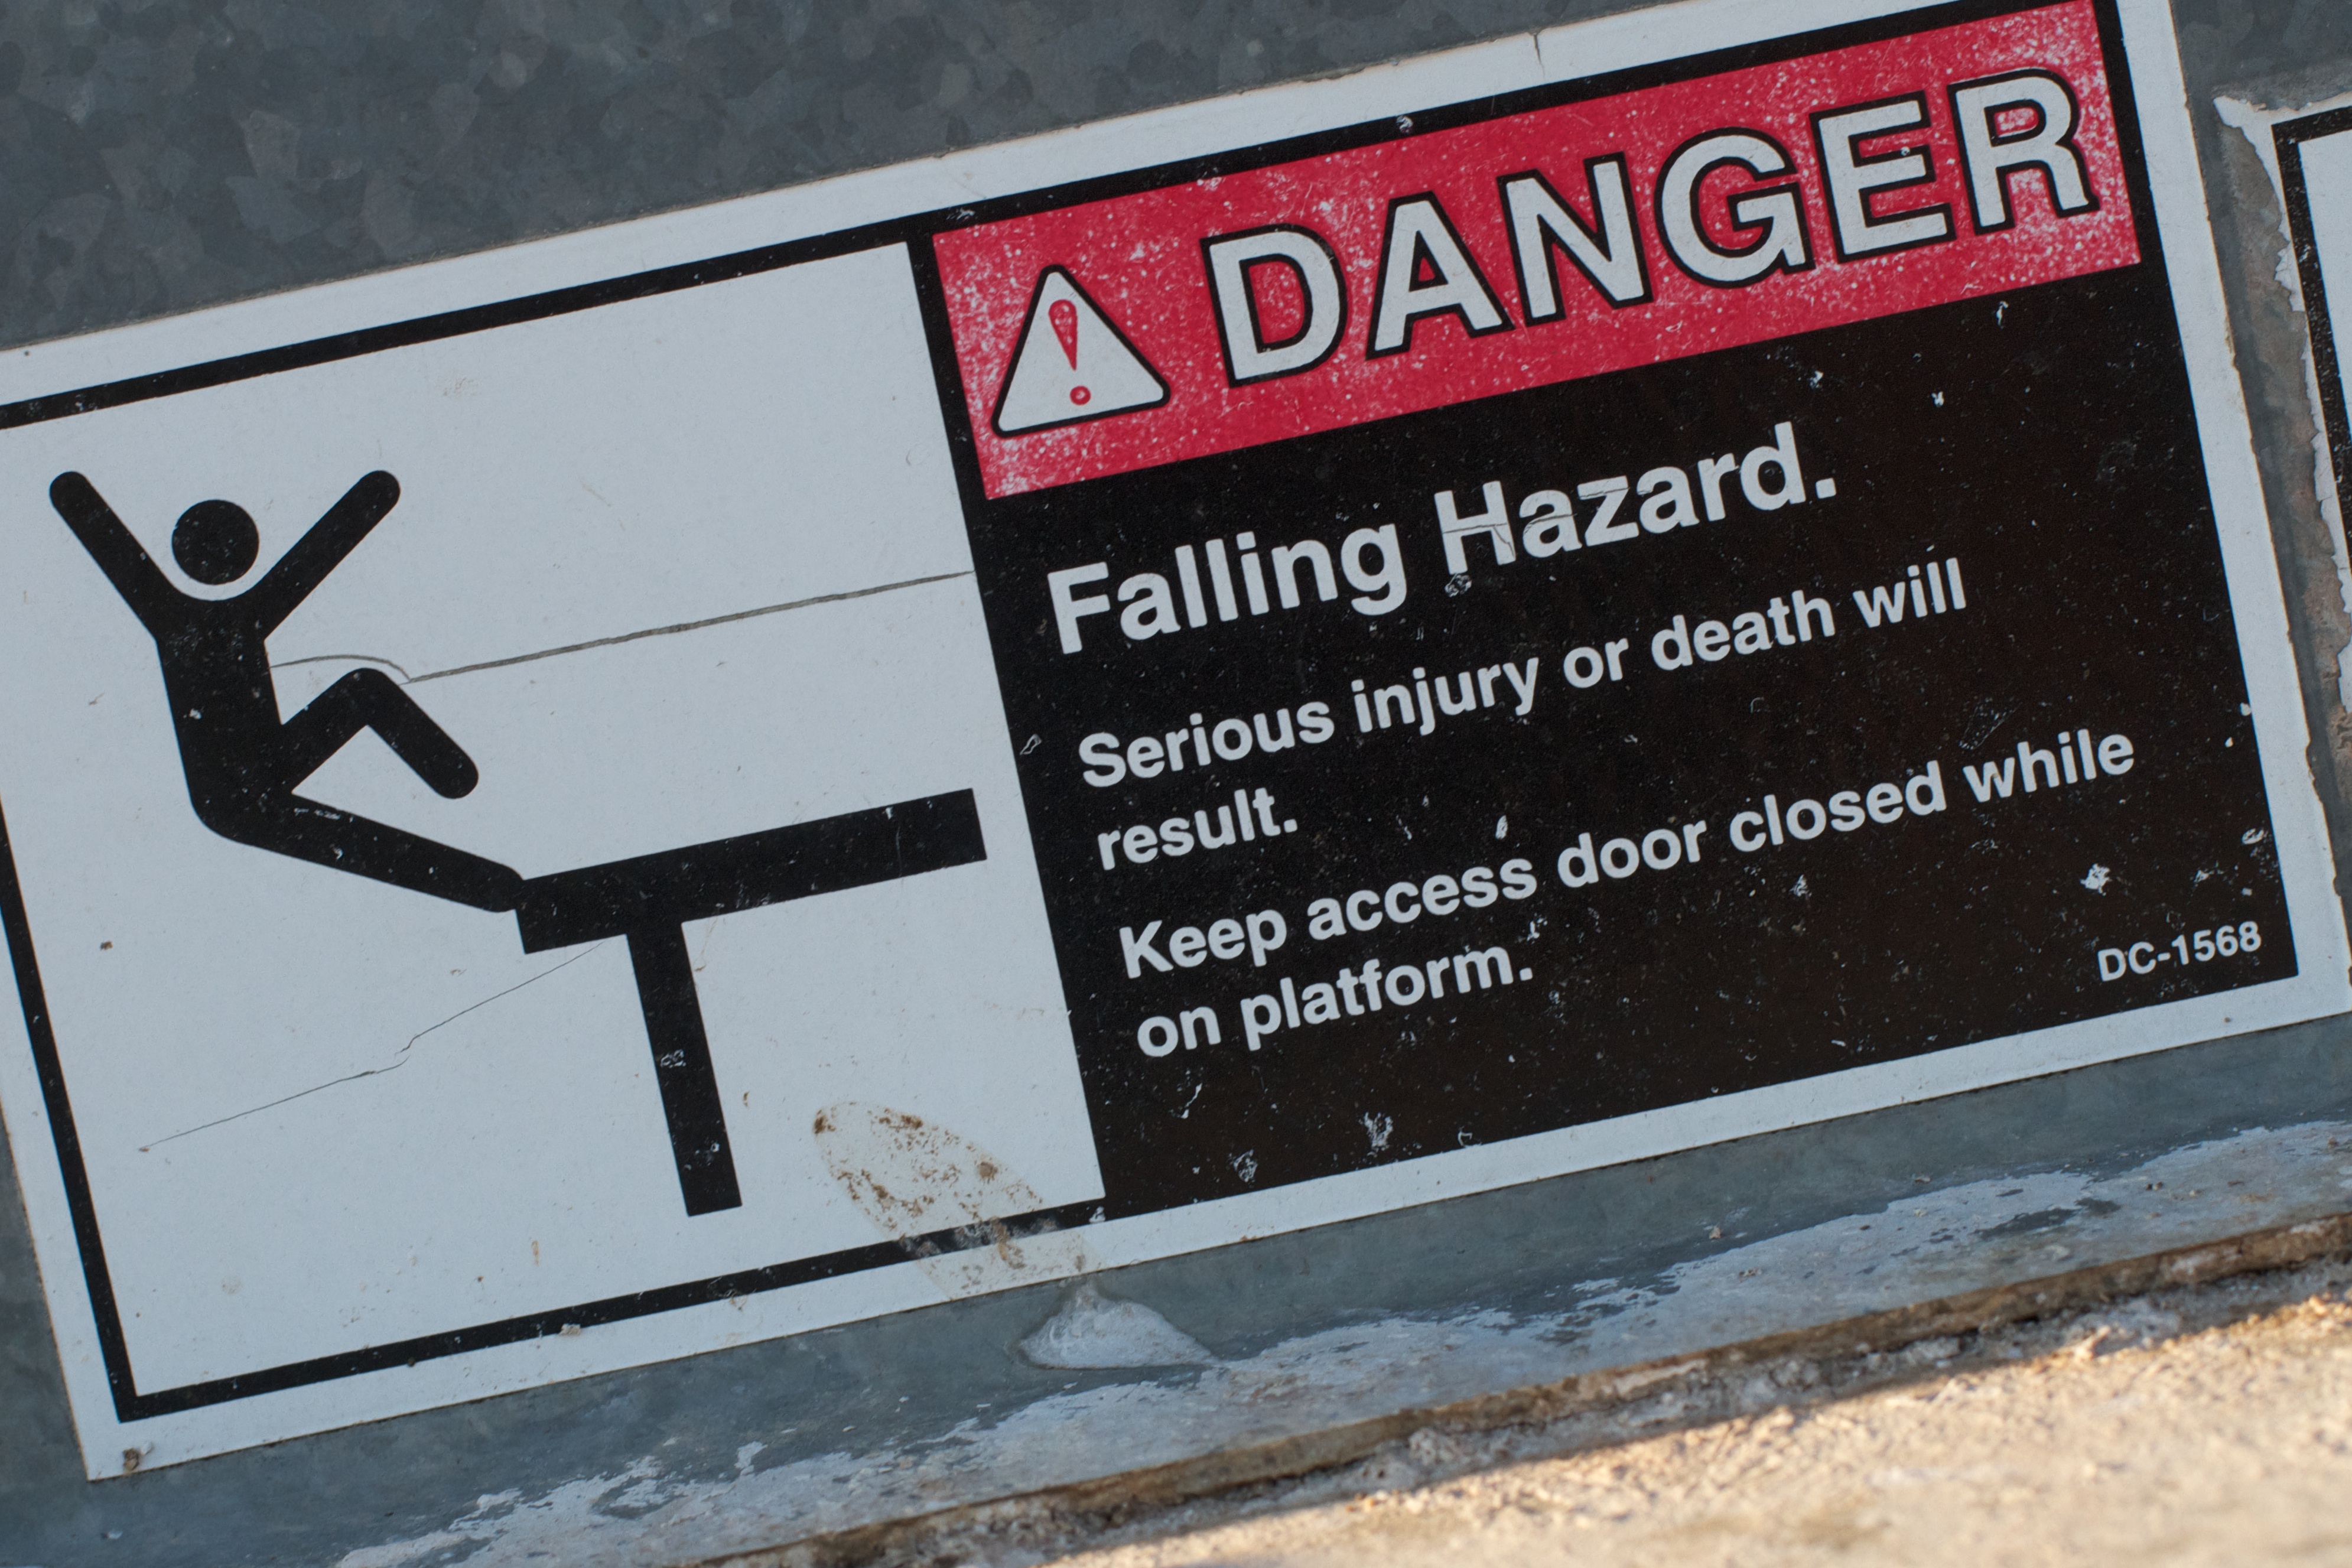
number, advertising, sign, street sign, signage, art, commemorative plaque